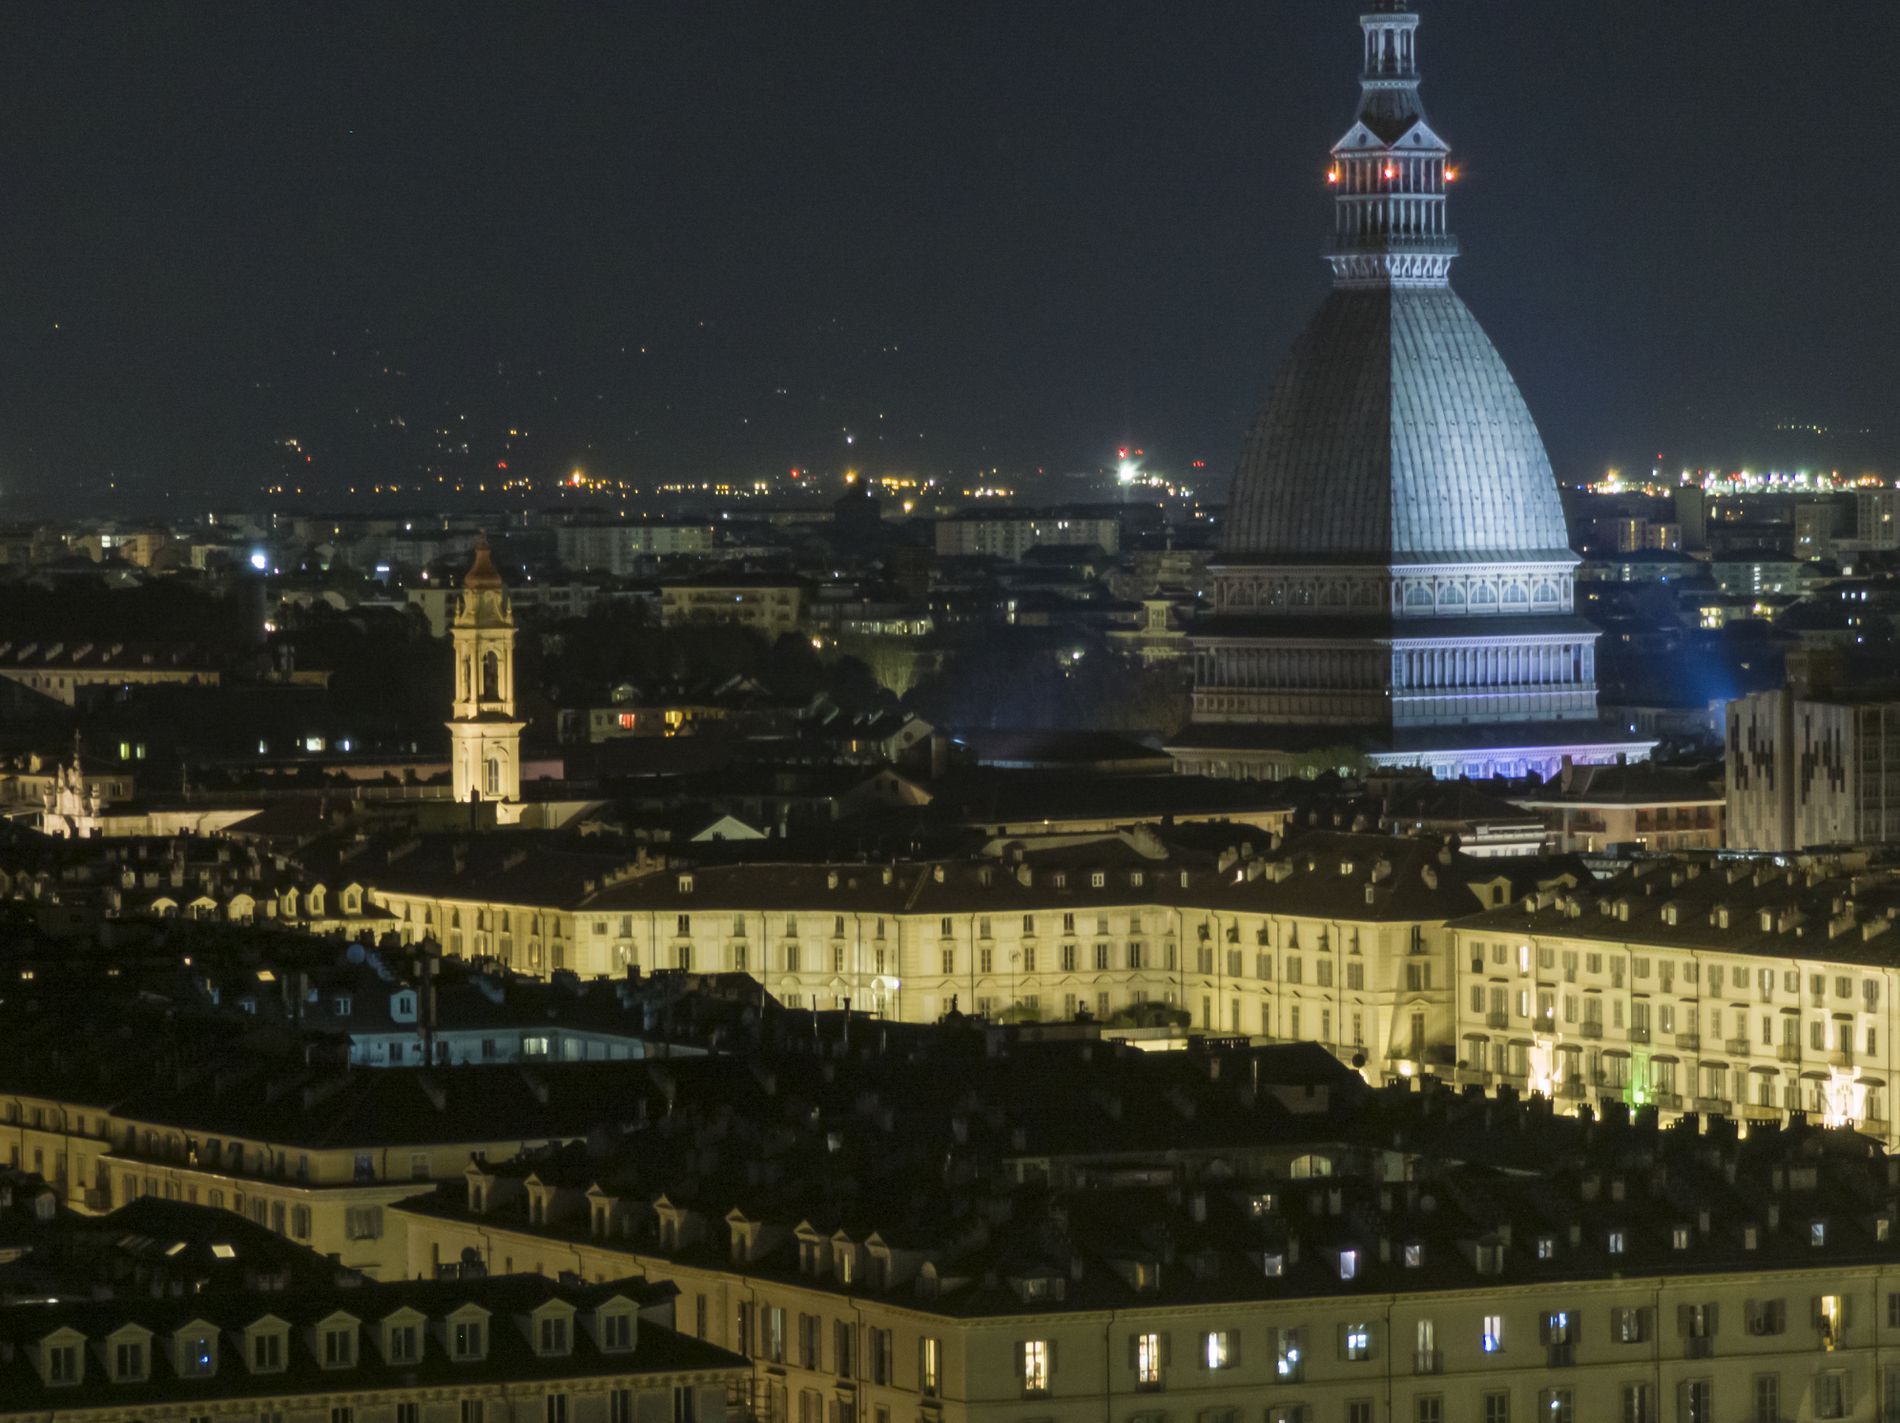
Night City View with Tall Building.
A night view of a city showing many buildings with lights on. In the center is very tall building with a domed top. Below are many rows of houses and smaller buildings.
Wide angle shot taken from at high-angel  captures a night city view. The colors are mostly dark with yellow and white lights from the windows. The dome shaped building stands out as it half lit with blue white light. The lighting gives a peaceful  and quiet night atmosphere.
Labels: City, Metropolis, Urban, Lighting, Architecture, Building, Dome, Cityscape, Office Building, Nature, Night, Outdoors, Neighborhood, Beacon, Lighthouse, Tower, Road, Street, High Rise, Bell Tower, Clock Tower, Downtown, Spire, Housing, Monastery, Shelter, Landscape
Camera: HUAWEI ELS-NX9
Aperture: F3.4
Exposure: 4 sec
ISO: 50
Focal length: 14.5 mm